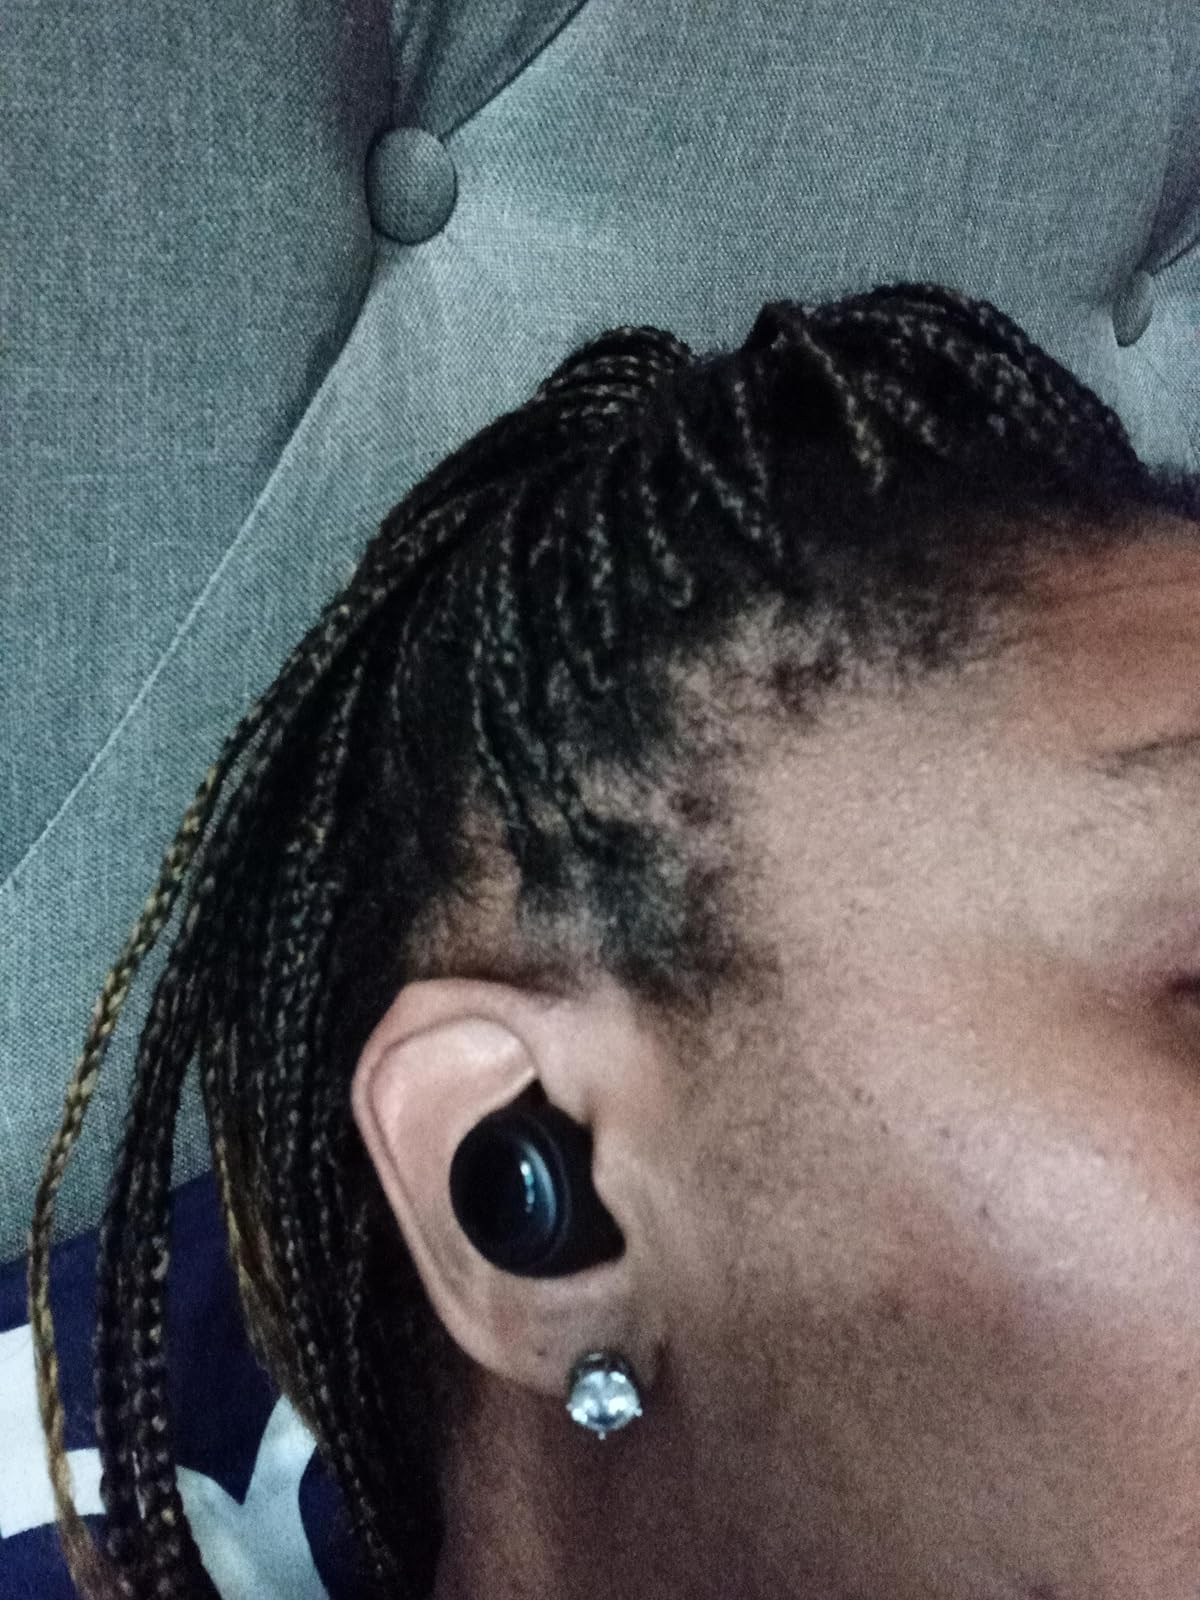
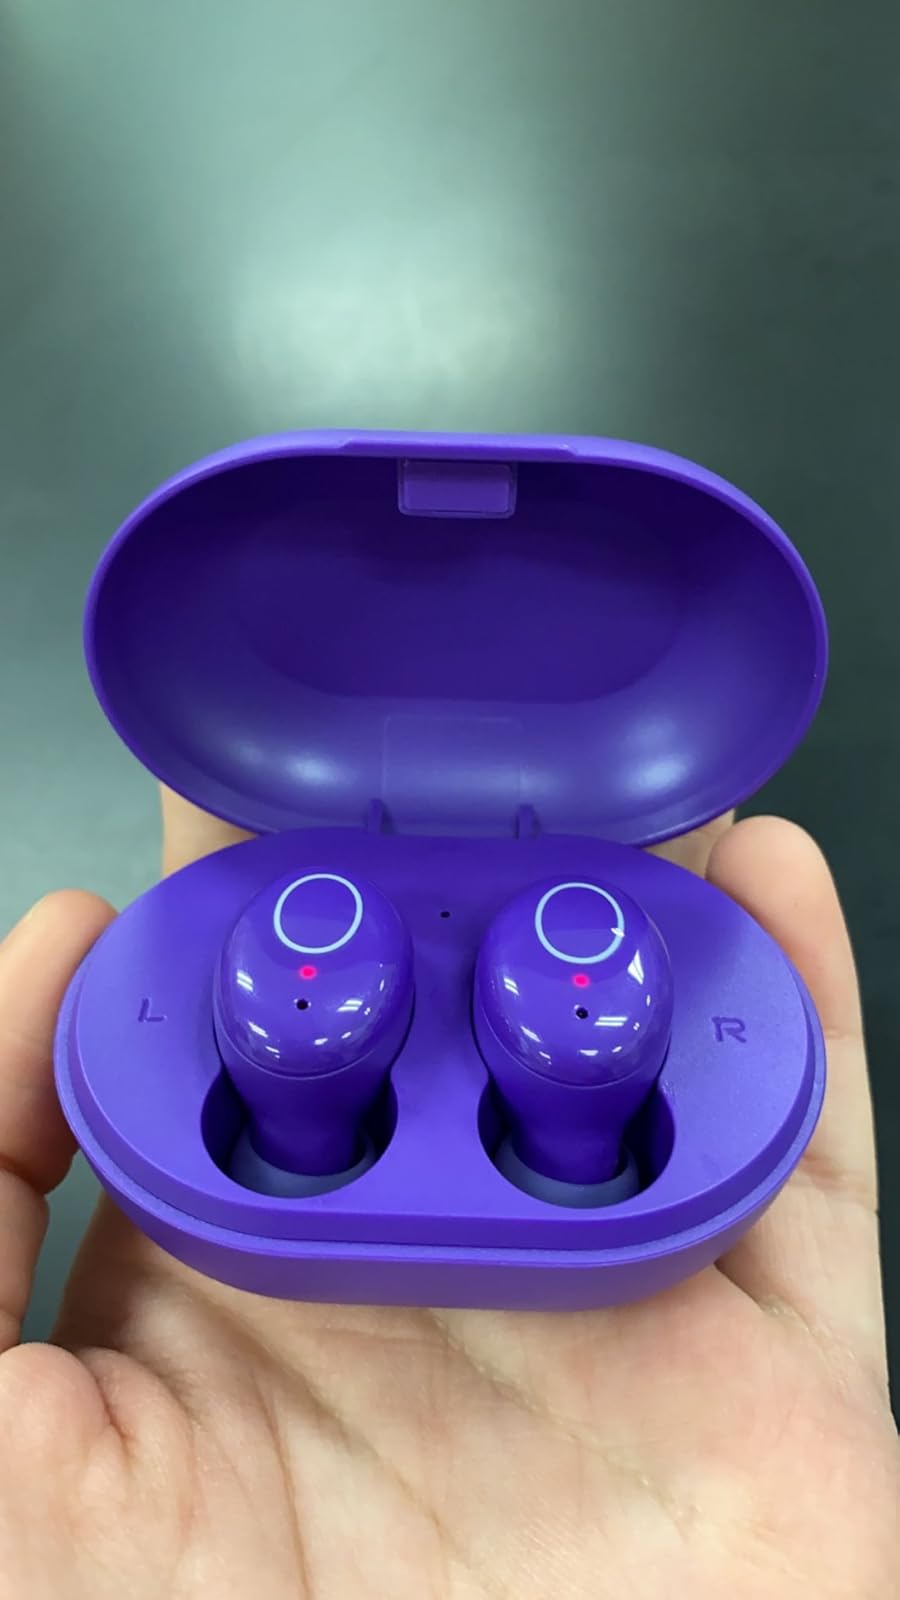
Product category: earbuds
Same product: no